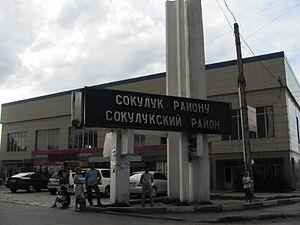
Le district de Sokuluk est un raion de la province de Tchouï dans le nord du Kirghizistan. Son chef-lieu est le village de Sokuluk. Sa superficie est de 2 550 km2 ; 159 231 personnes y résidaient en 2009.